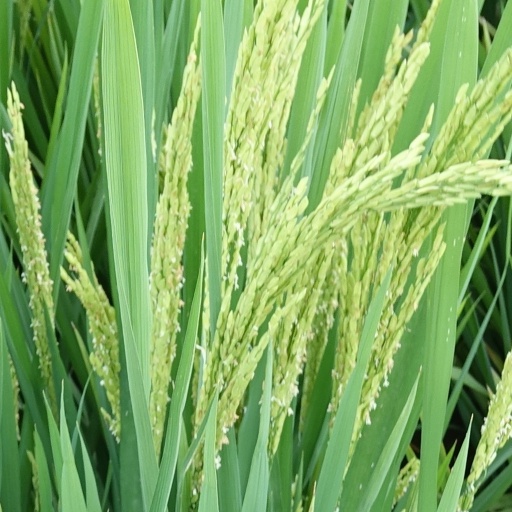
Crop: rice